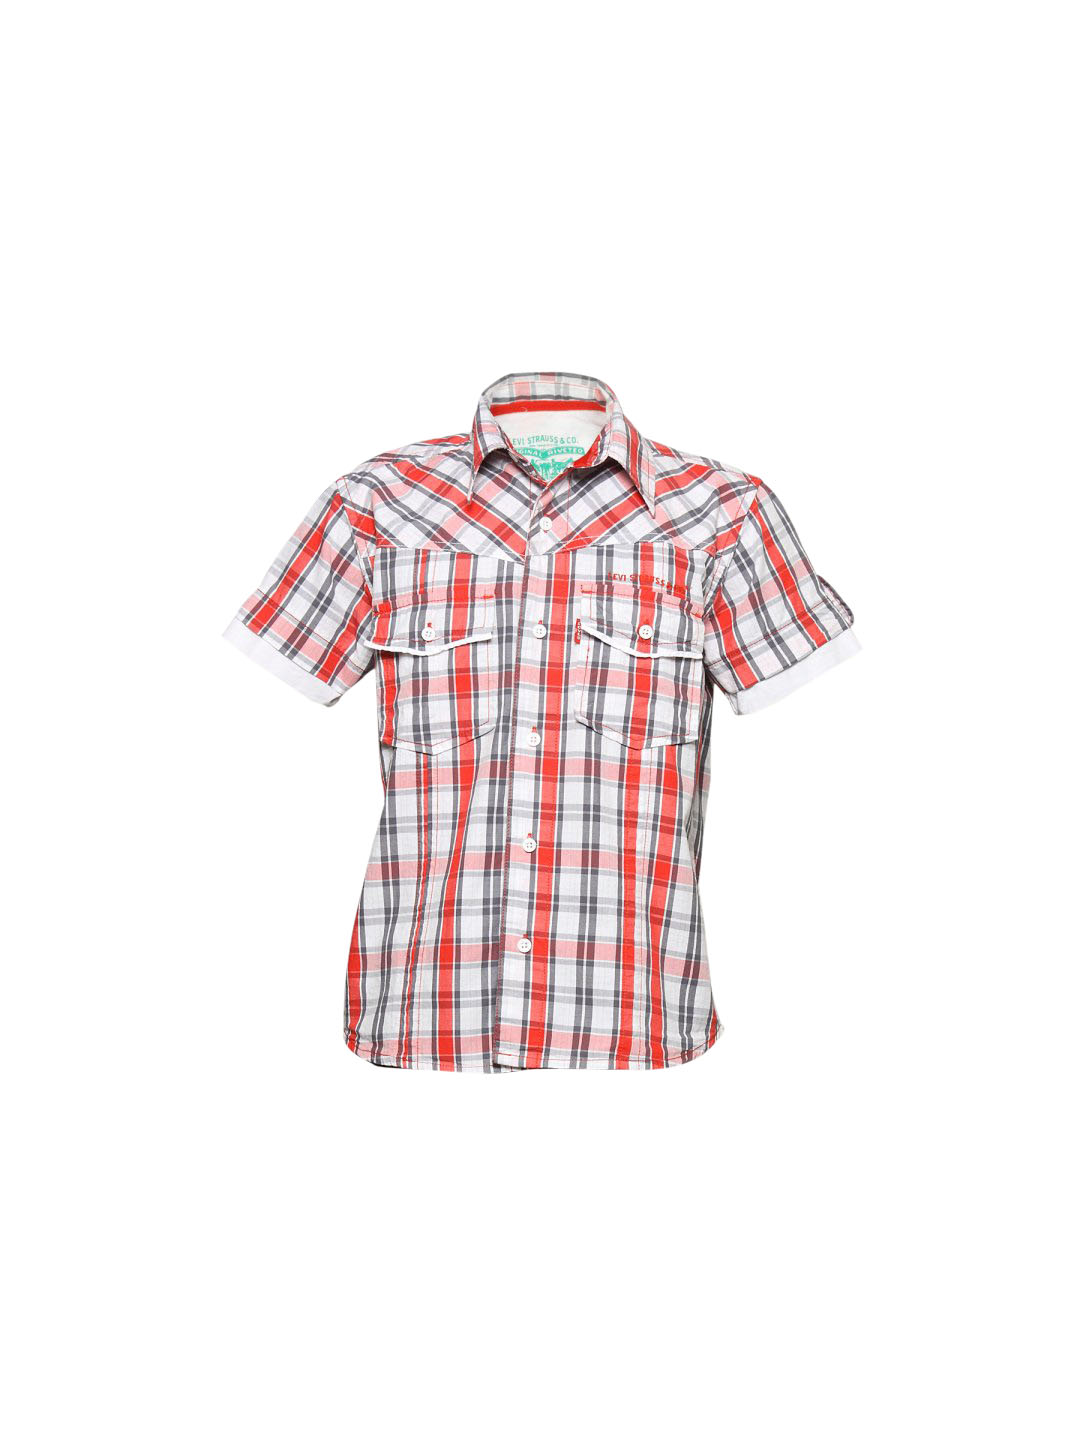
Levis Kids Boy's Calcio Grey Red Kidswear
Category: Apparel / Topwear / Shirts
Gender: Men
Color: Red
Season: Summer 2011
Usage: Casual